Dean Martin

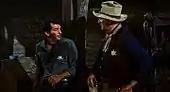
With John Wayne in "Rio Bravo" (1959)

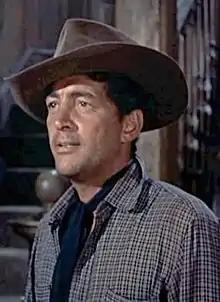
"Rio Bravo" (1959)

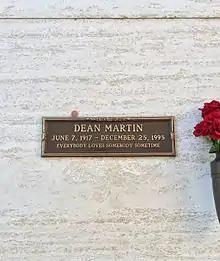
Crypt of Dean Martin, at Westwood Memorial Park

Martin's first solo film, "Ten Thousand Bedrooms" (1957), was a box-office failure. Although "Volare" reached number 15 in the U.S. and number 2 in the UK, the era of the pop crooner was waning with the advent of rock and roll. Martin wanted to become a dramatic actor, known for more than slapstick comedy films. Though offered a fraction of his former salary to co-star in a war drama, "The Young Lions" (1958), Martin's part would be with Marlon Brando and Montgomery Clift. Tony Randall already had the part, but talent agency MCA realized that with this film, Martin would become a triple threat: they could make money from his work in nightclubs, films, and records. Randall was paid off to relinquish the role, Martin replaced him and the film turned out to be the beginning of Martin's comeback. He starred alongside Frank Sinatra for the first time in the Vincente Minnelli drama, "Some Came Running" (1958).